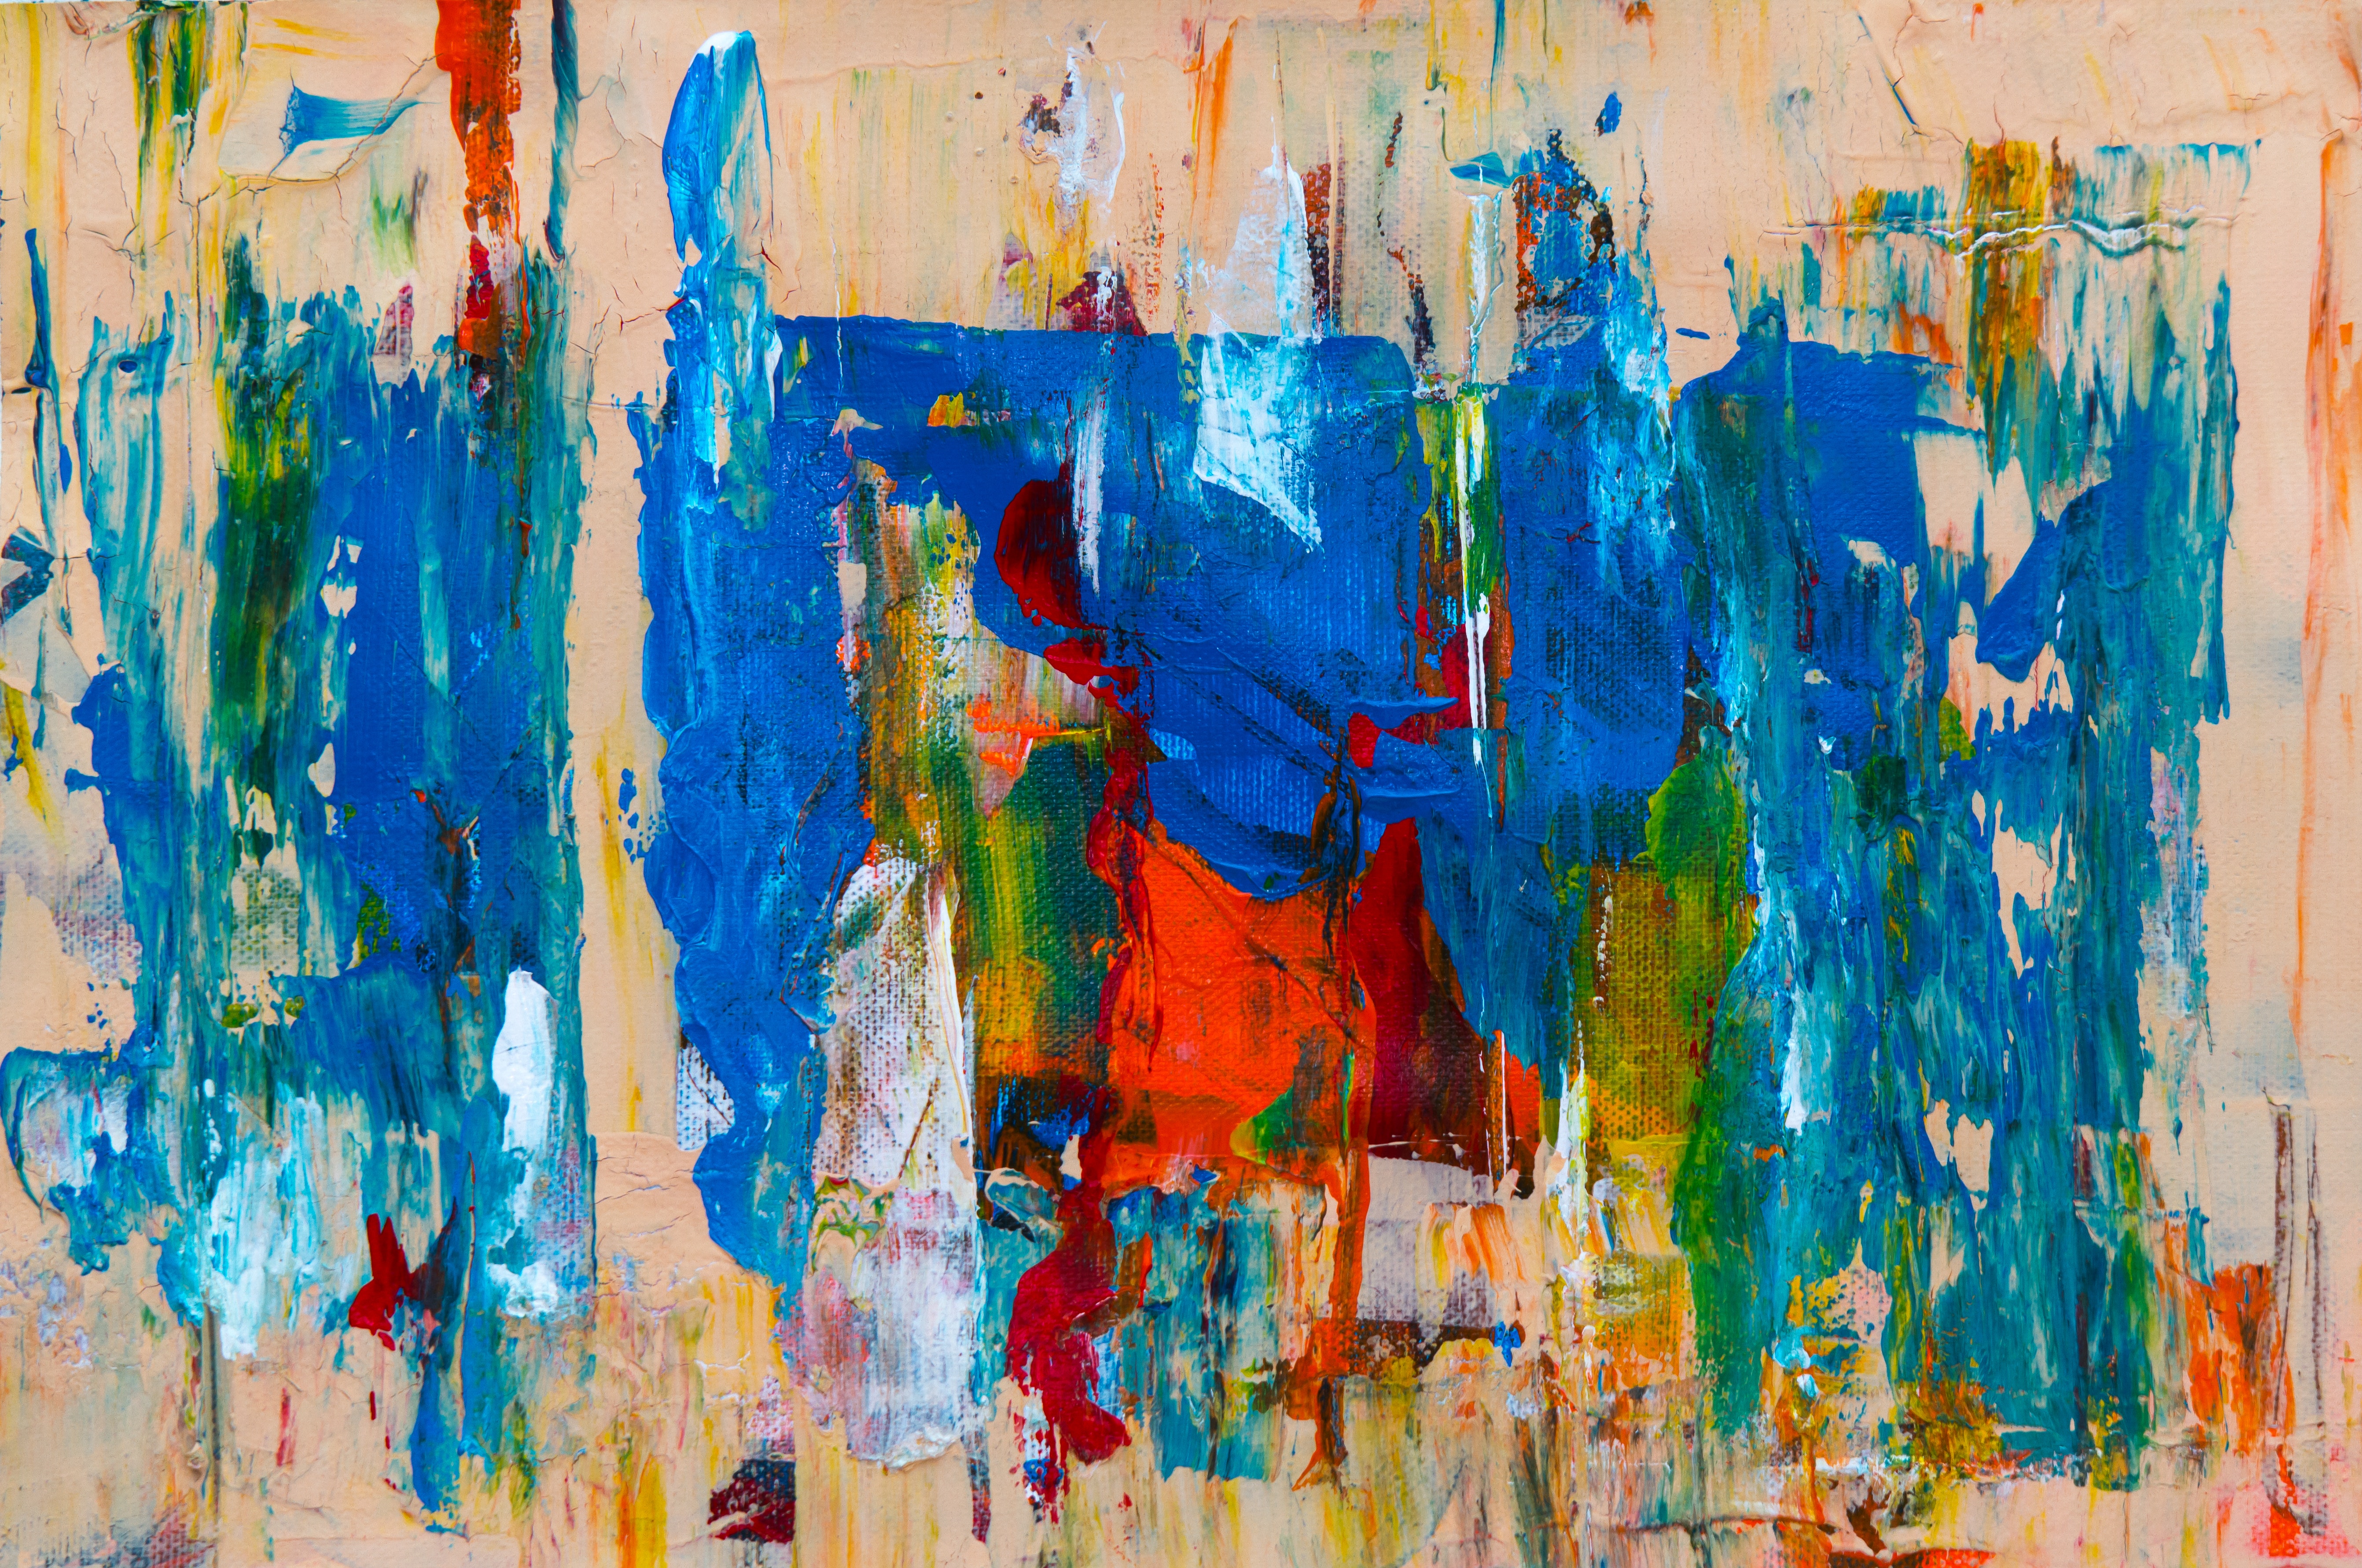
modern art, painting, art, acrylic paint, visual arts, watercolor paint, child art, paint, artwork